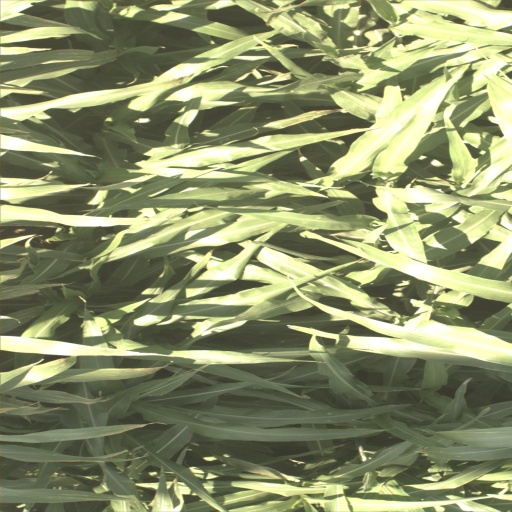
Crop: sorghum